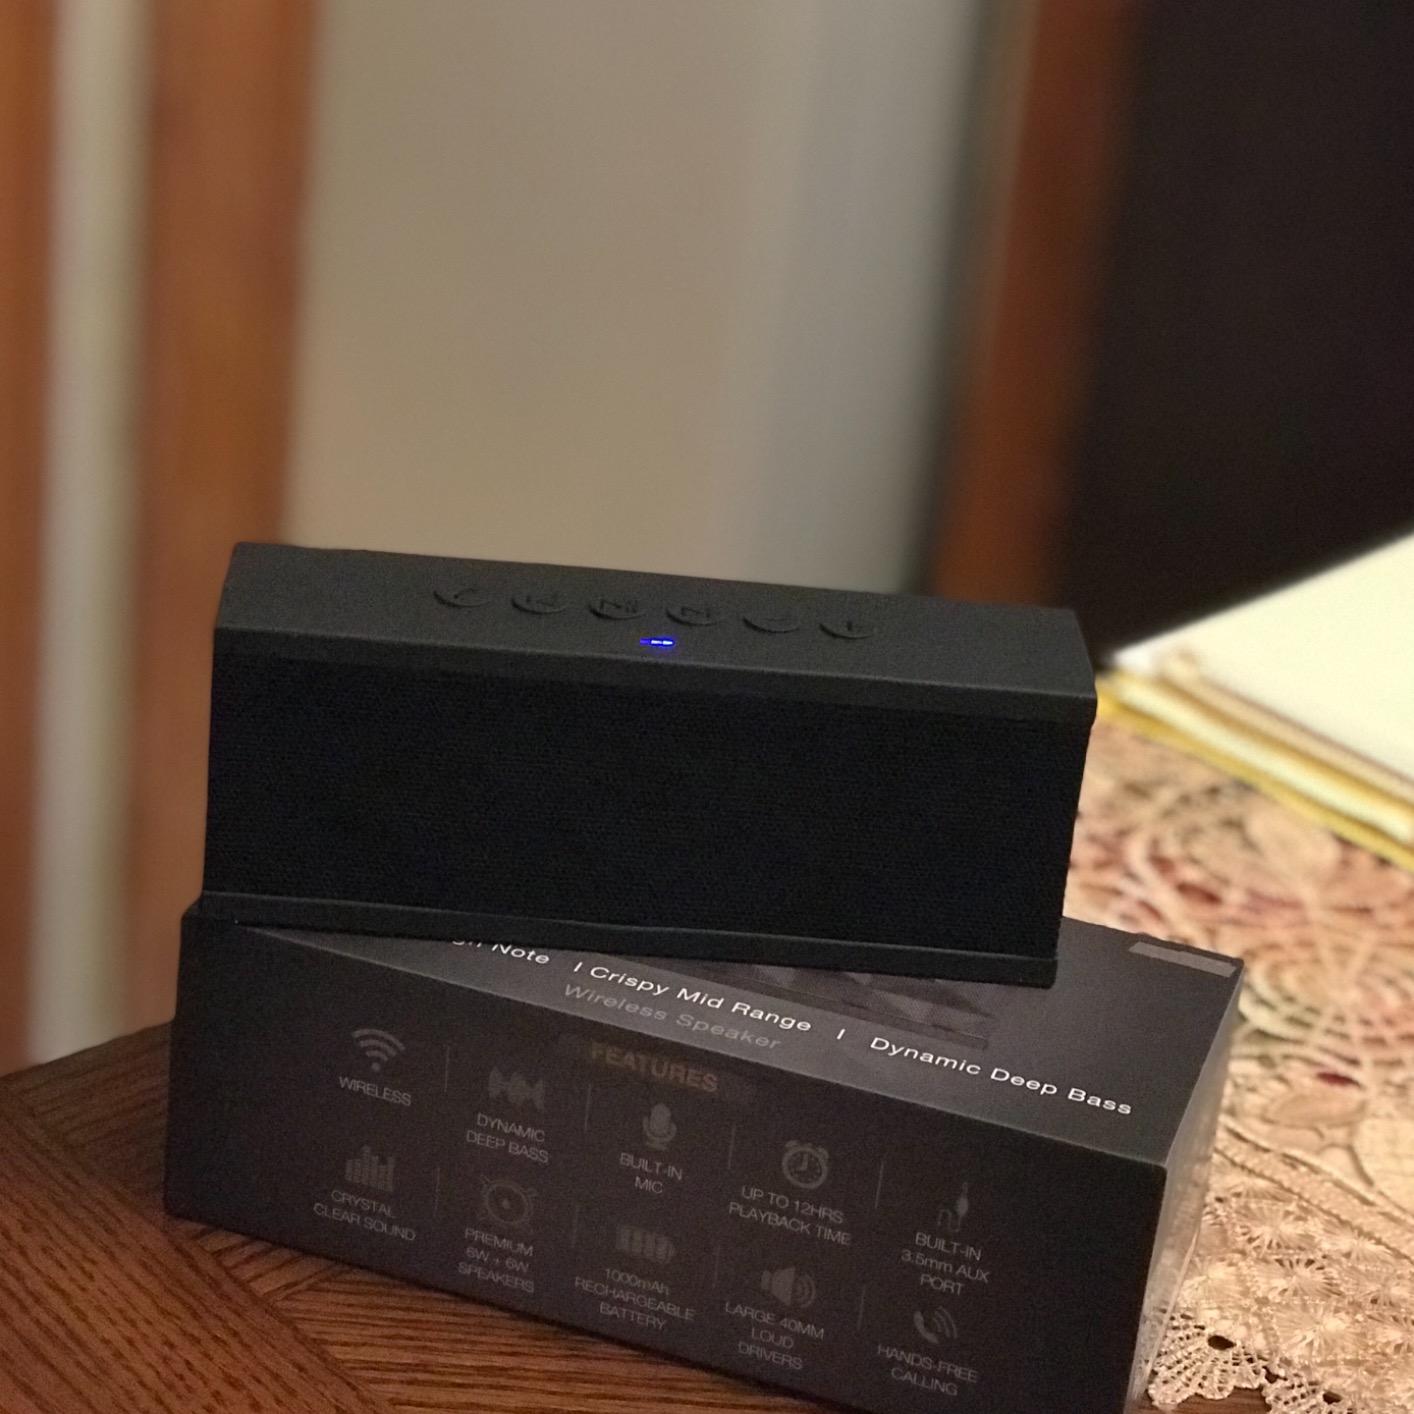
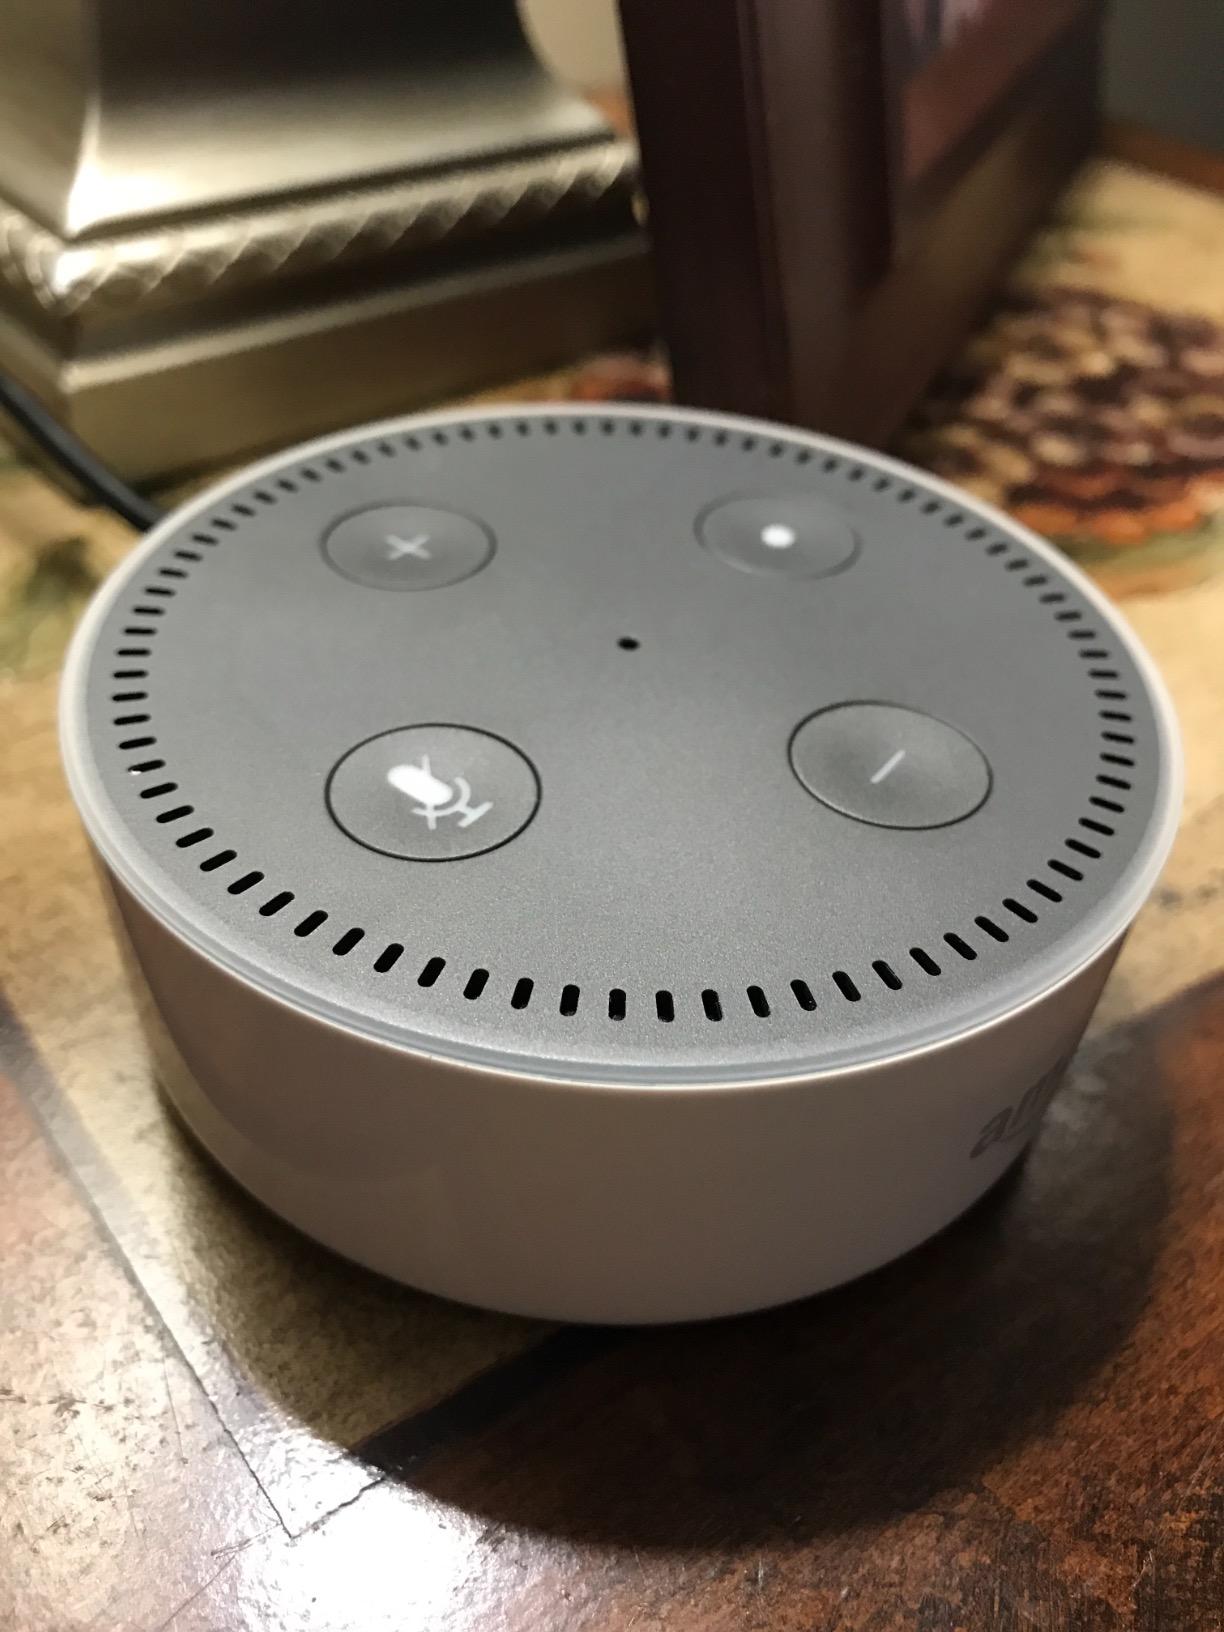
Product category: speaker
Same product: no